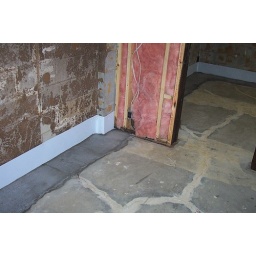
West wall in bedroom looking north new concrete